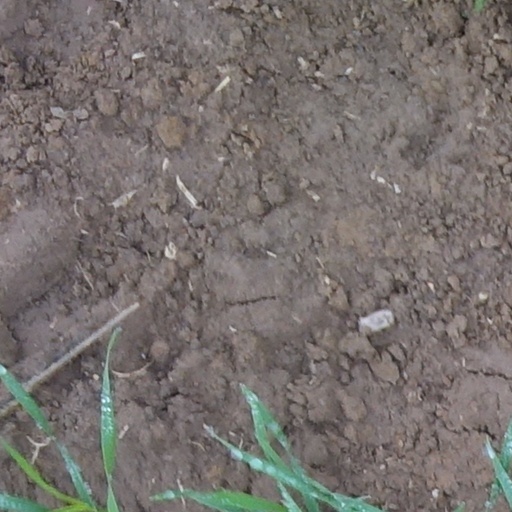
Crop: wheat